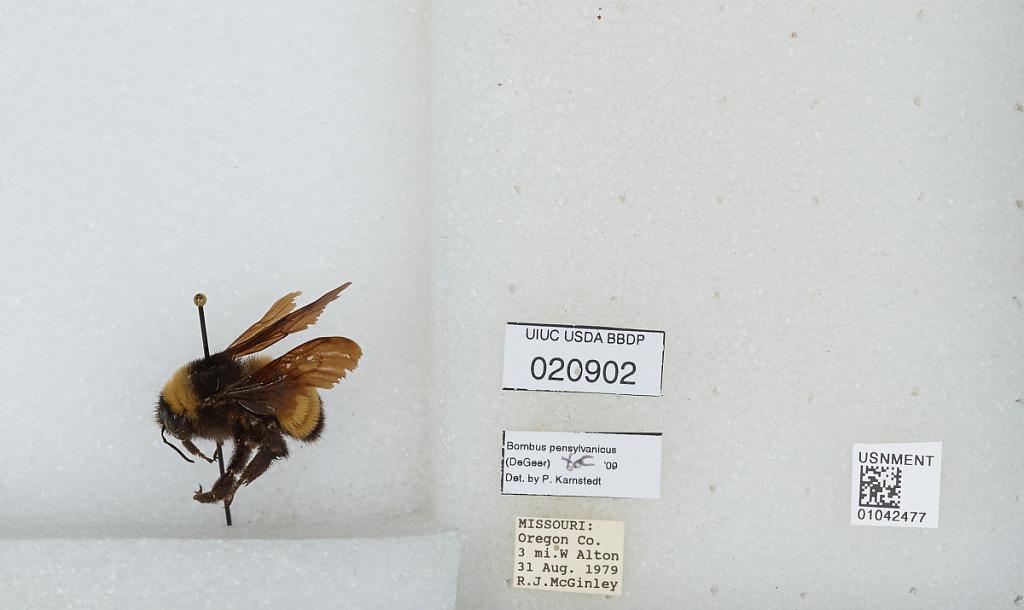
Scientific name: Bombus sp.
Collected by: R. McGinley
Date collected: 1979-8-31
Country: United States
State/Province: Missouri
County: Oregon
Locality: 3 miles West of Alton
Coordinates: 36.6911, -91.4492
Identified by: Karnstedt, P.